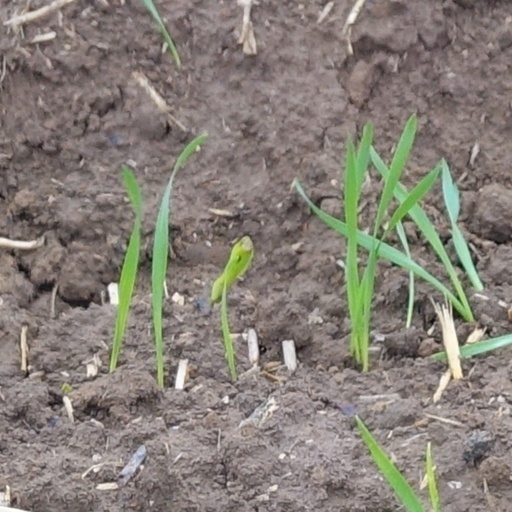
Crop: wheat